Gary Bergen

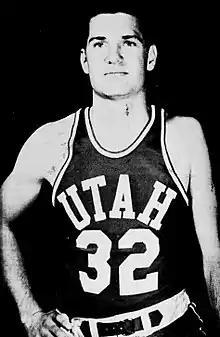

Gary Dean Bergen (July 16, 1933 – July 27, 2010) was an American basketball player. He played collegiately for the University of Utah. Bergen was selected by the New York Knicks in the 1956 NBA draft. He played for the Knicks (1956–57) in the NBA for 6 games. Bergen died on July 27, 2010.